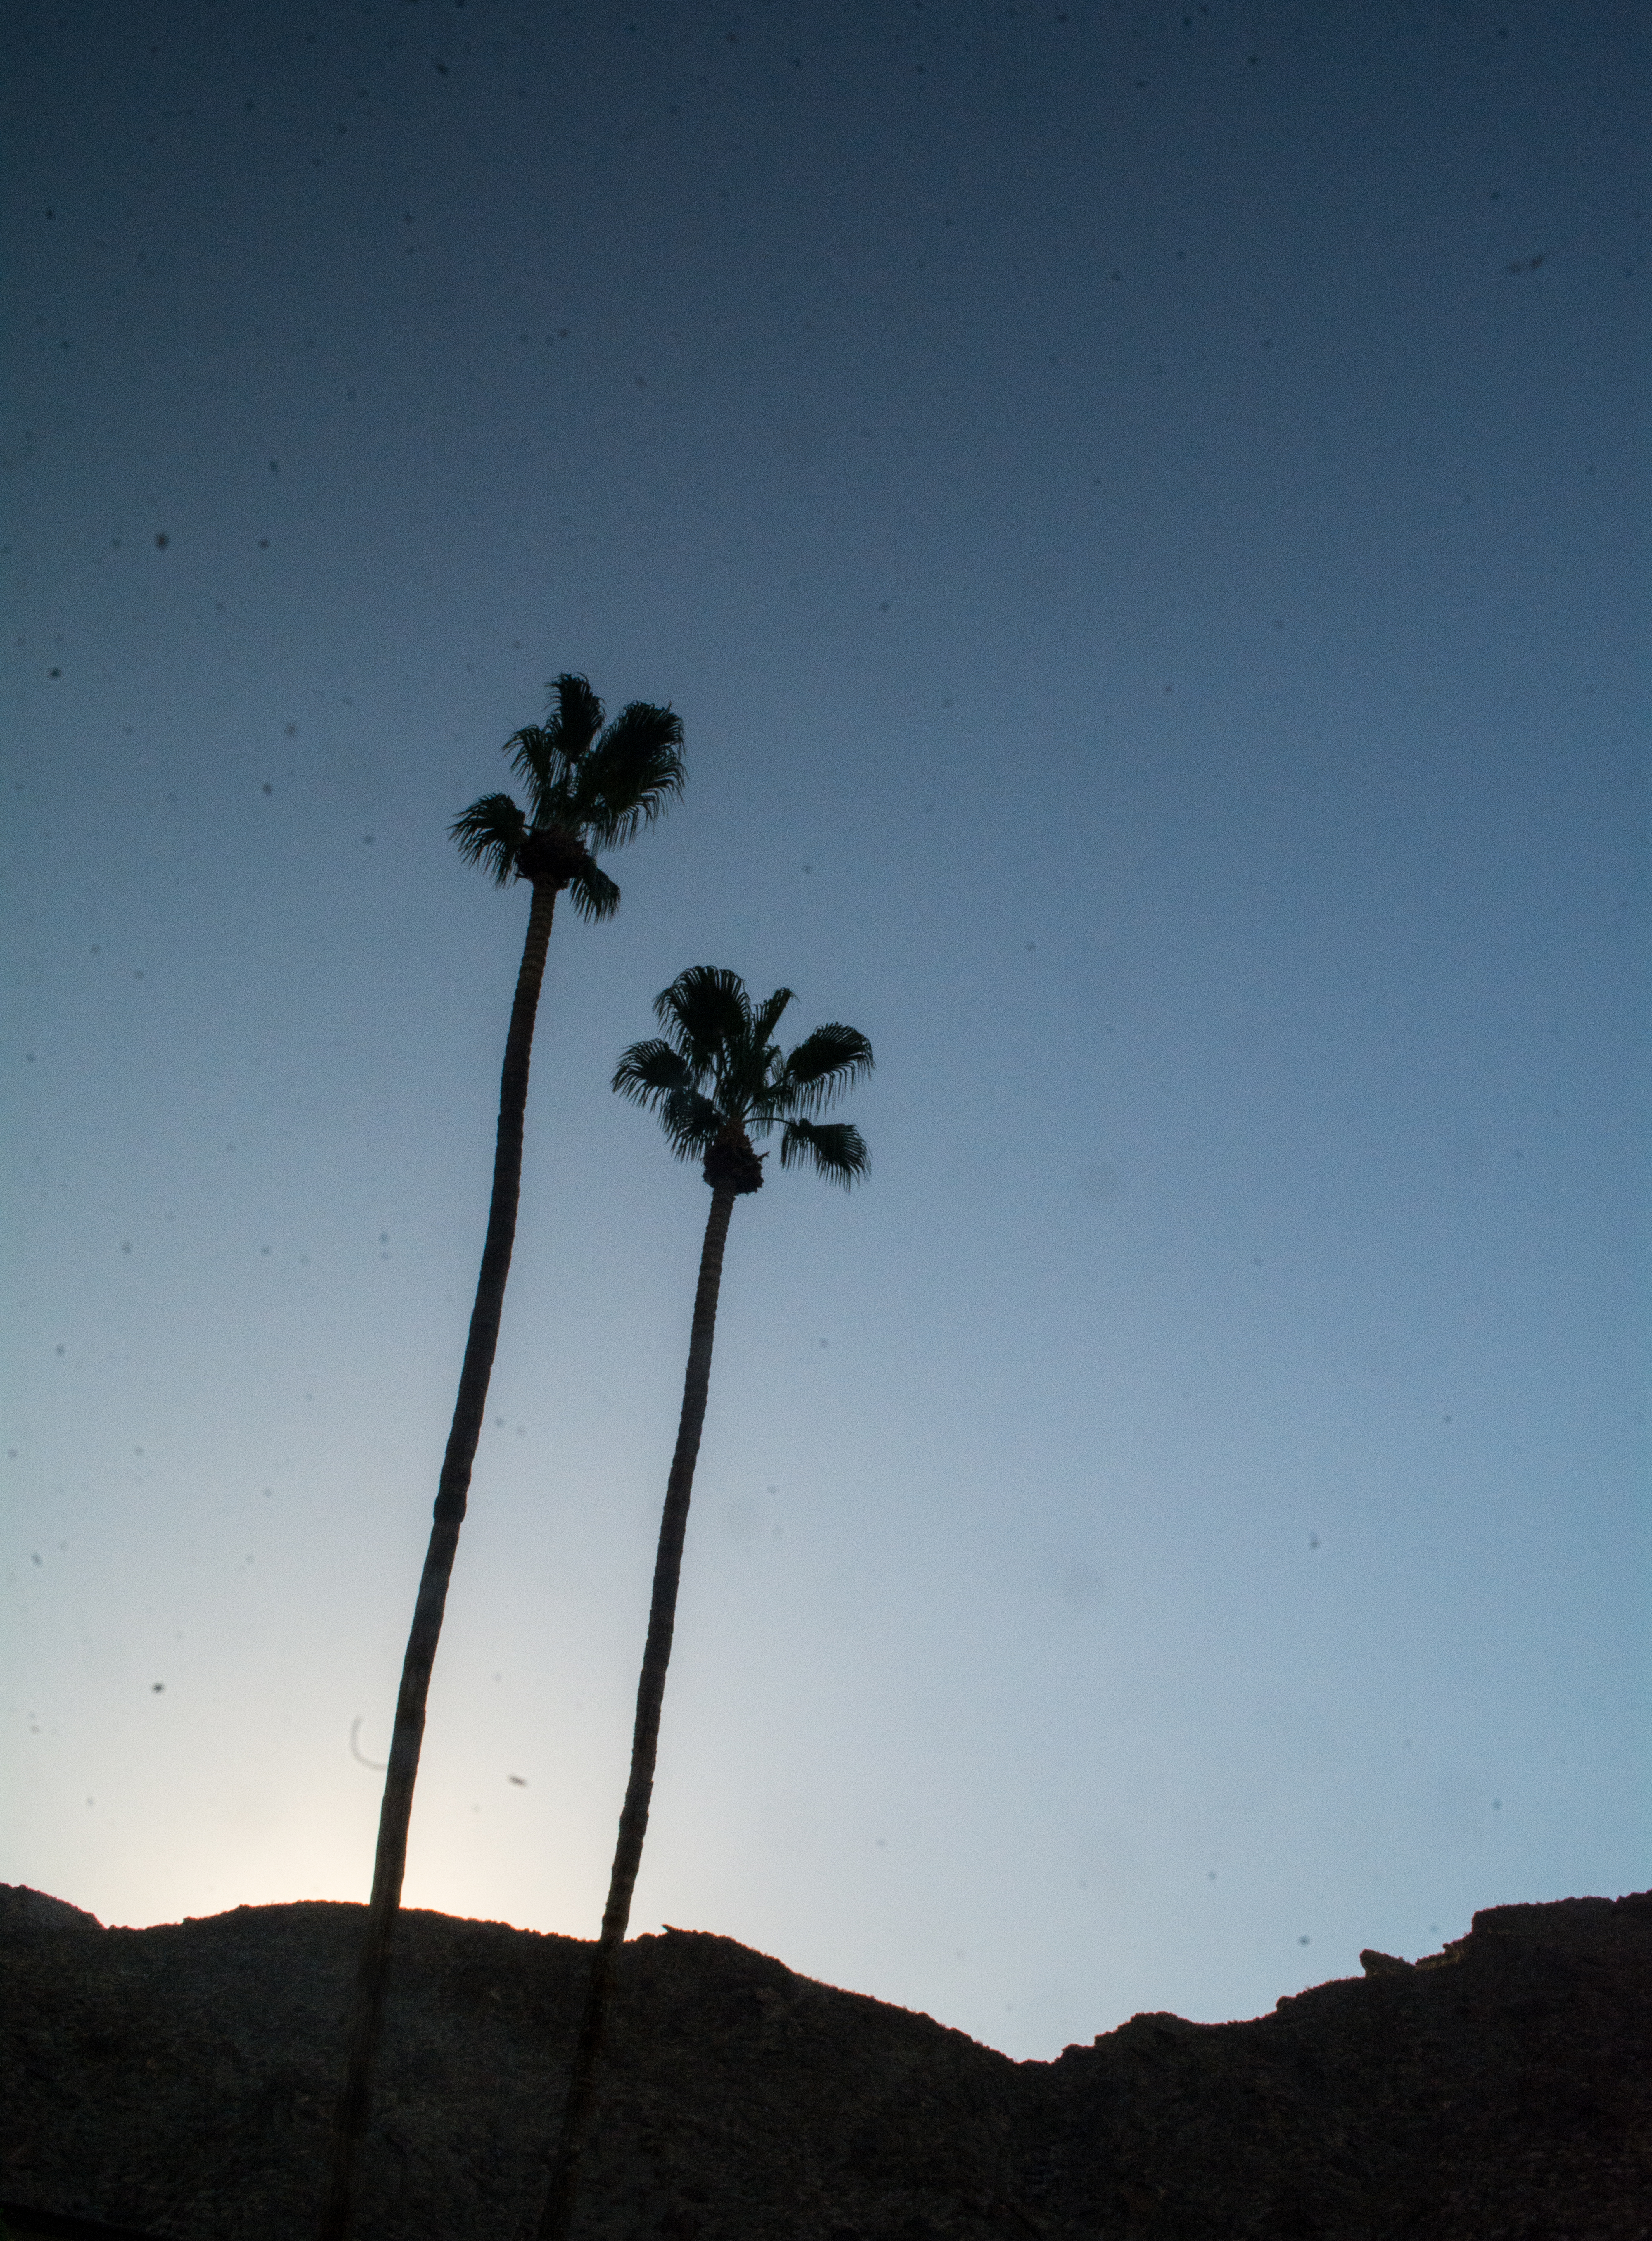
tree, nature, horizon, silhouette, mountain, cloud, plant, sky, sunrise, sunset, sunlight, morning, leaf, hill, flower, wind, dawn, dusk, evening, reflection, darkness, blue, atmosphere of earth, woody plant, arecales